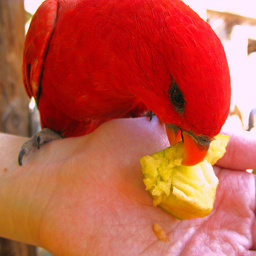
A red parrot eating food out of the palm of a hand of the person's arm on which the parrot is perched.
a red and orange bird a hand and some food
A red bird is eating fruit from a person's hand.
a red bird sits on a person's wrist biting at a piece of fruit
A red parrot eating a piece of fruit from the palm of a hand